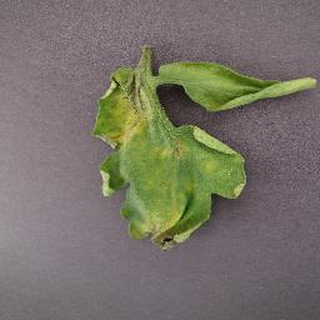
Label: tomato_late_blight